Tillandsia albida

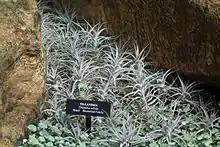
"Tillandsia albida"

Tillandsia albida is a plant species in the genus "Tillandsia". This species is endemic to Mexico.